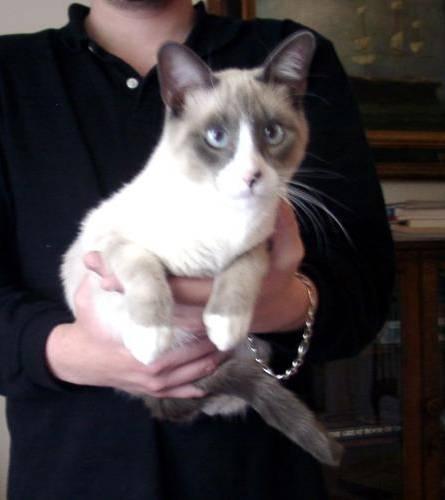
cat